Bonfire (band)

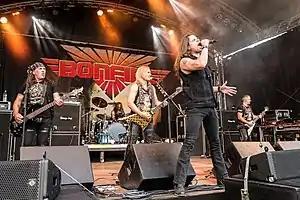
Bonfire at Metal Frenzy 2019

Bonfire (originally Cacumen) is a German hard rock/heavy metal band, founded by Hans Ziller in Ingolstadt, Upper Bavaria in 1972. In 1986, the band changed its name to Bonfire. Ziller remains a member and owns the rights of the name "Bonfire".